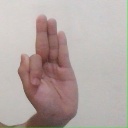
अक्षर: फ